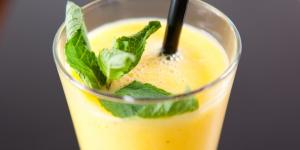
jugo de naranja con leche